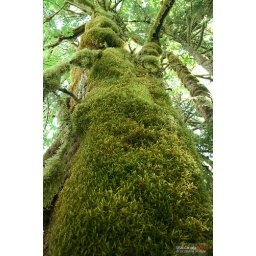
A huge tree in a primeval forest at Vancouver Island (BC, Canada), somewhere between Tofino and Nanaimo.